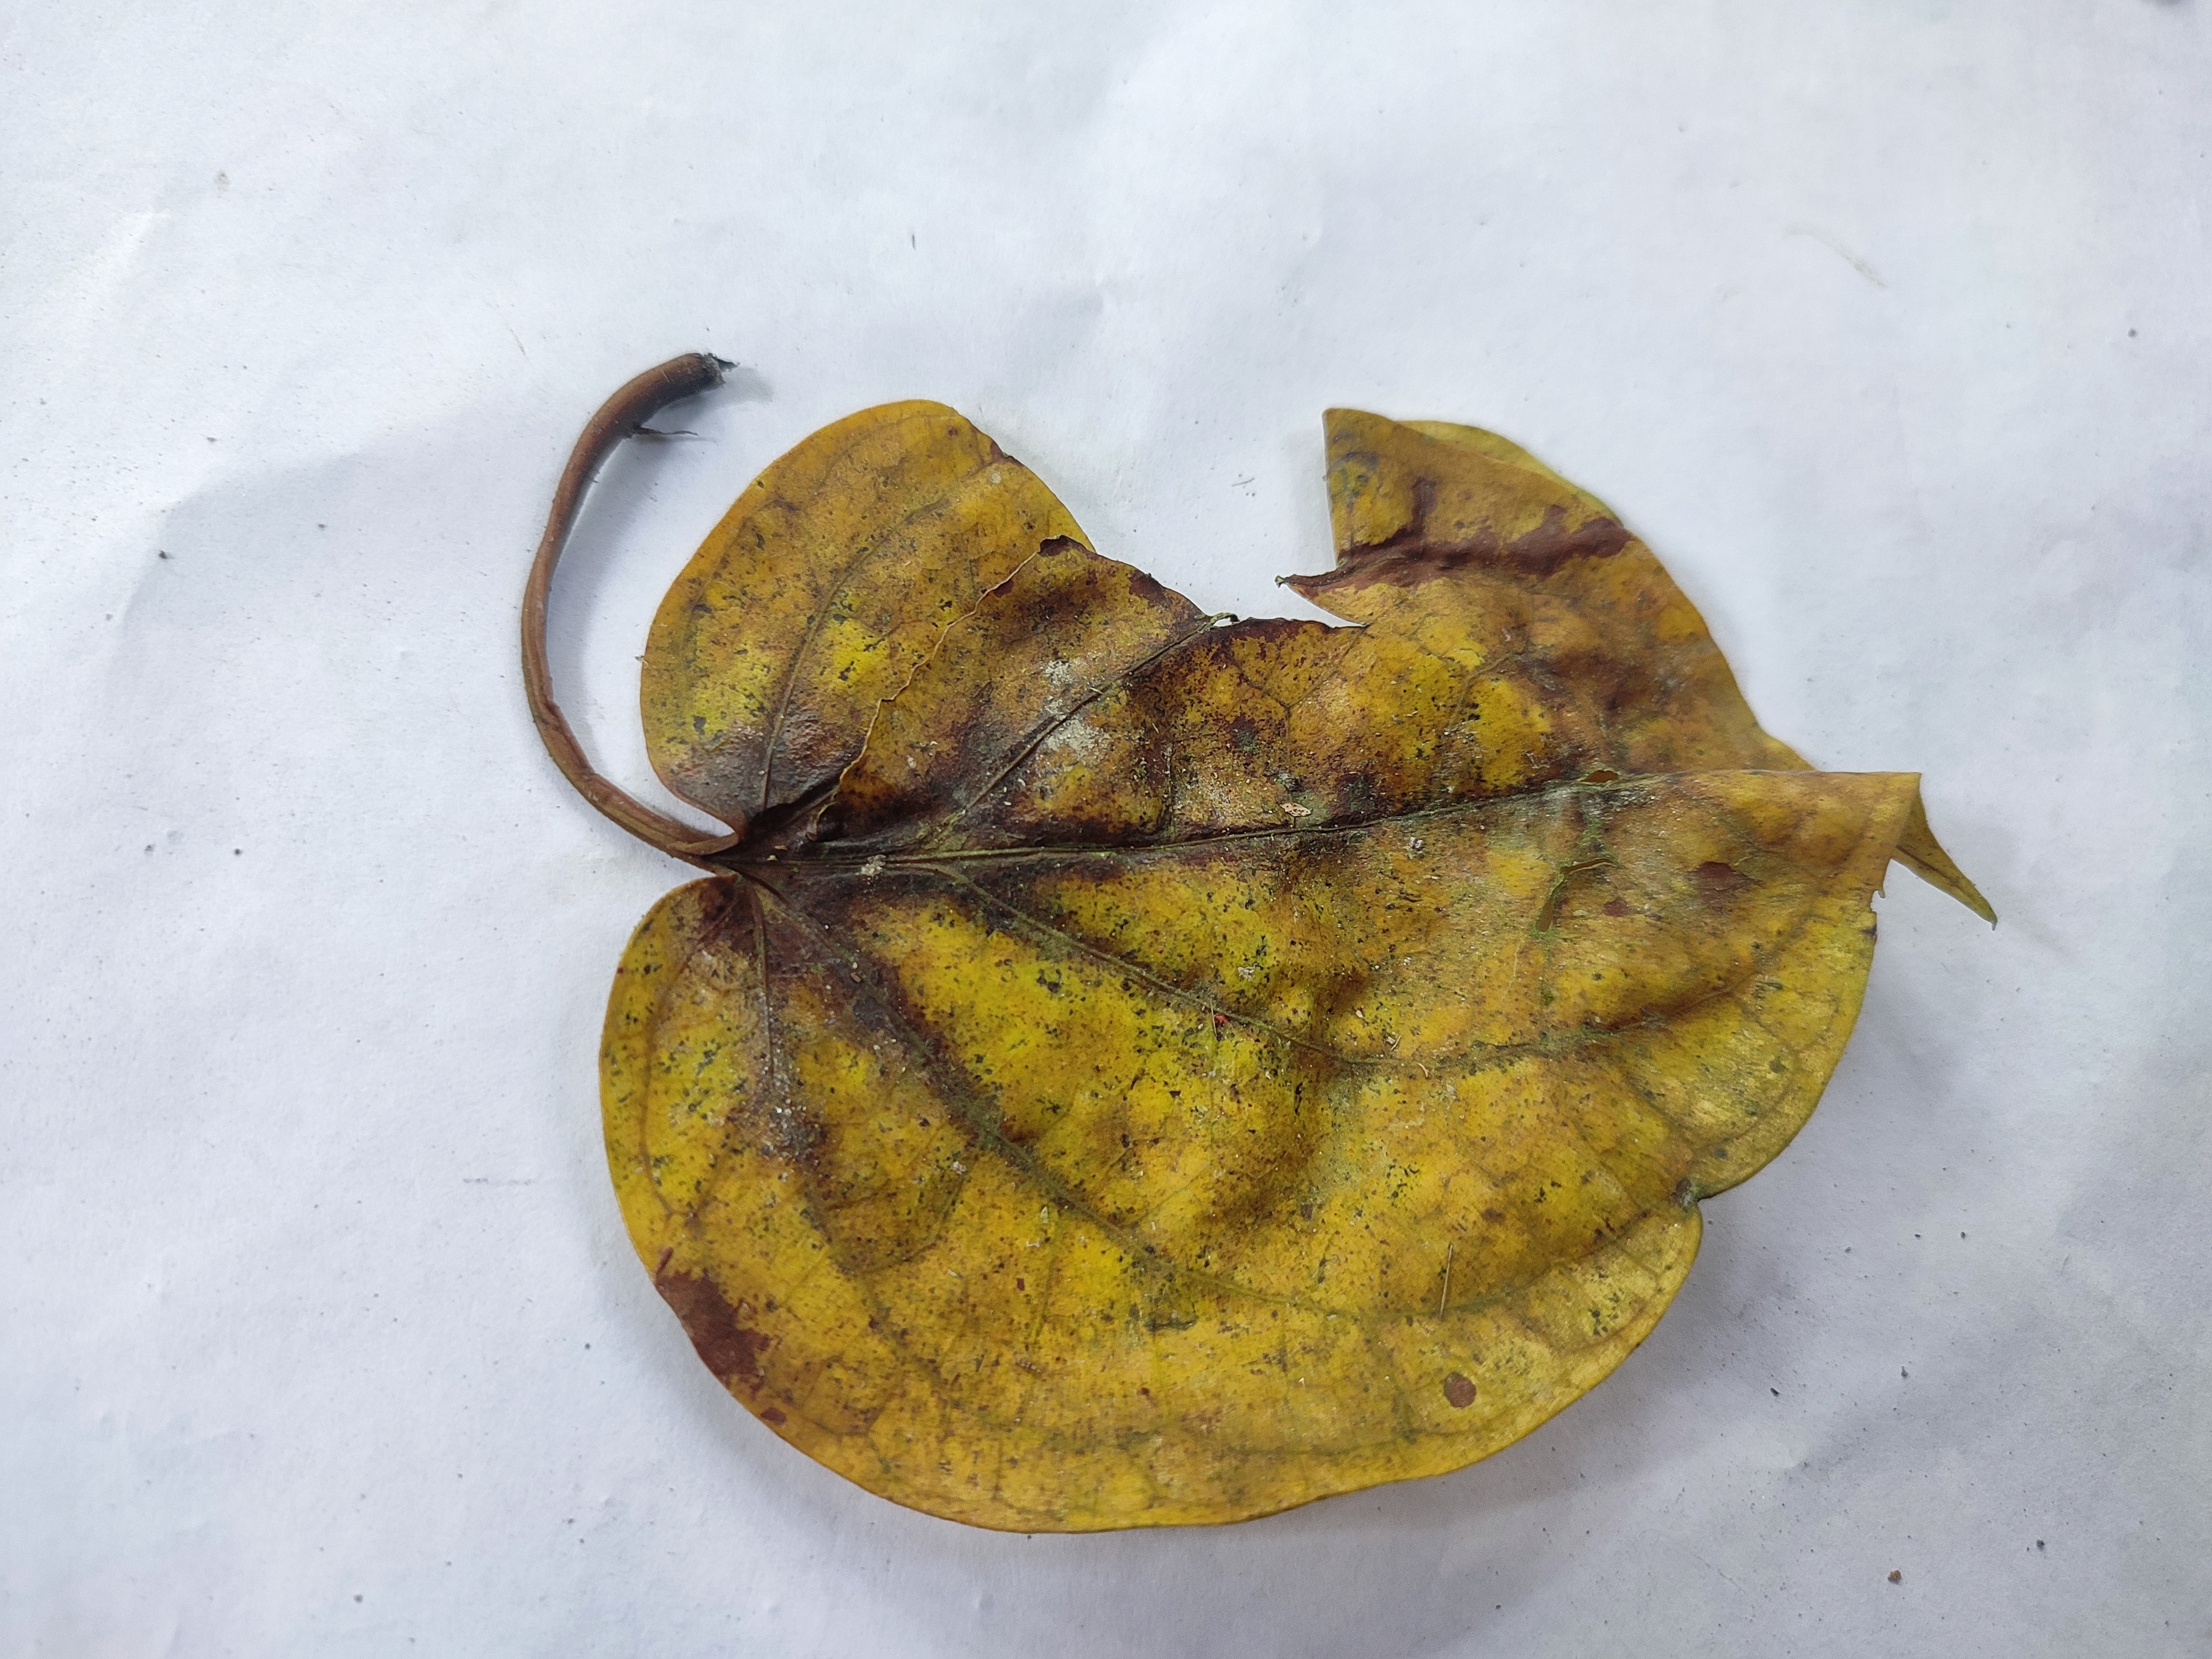
Label: Dried_Leaf